Tandag

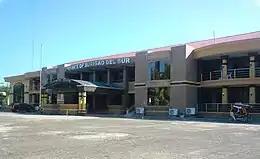
Surigao del Sur Provincial Capitol, Tandag

Long before Tandag became what it is today—the bustling capital town of Surigao del Sur was inhabited by the Manobos and the Mamanwas who lived along the river banks under the leadership of Suba, their Chieftain. Suba was later converted into Christianity by Father Juan de la Encarnacion, a Spanish missionary. After Legazpi’s final conquest to the Philippines in 1609, the Spanish government sent missionaries accompanied by platoons of guardia civil to subdue the hostile natives. One of these missionaries was Father Juan de la Vega who was assigned in Tandag. In an effort to establish a symbol of authority, Fr. dela Vega erected a stone fort and built a small settlement about a size of a football field enclosed by a stone wall. Out of this settlement rose the town of Tandag, which later on became a center of faith.